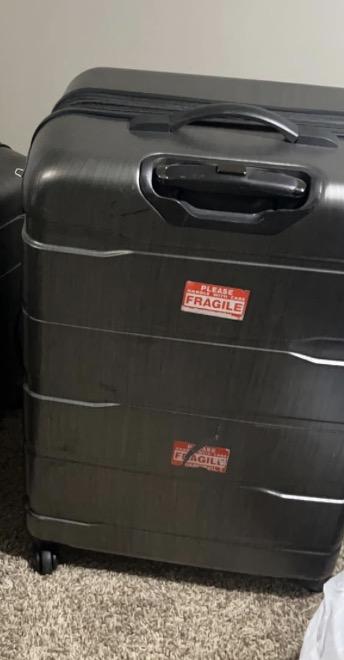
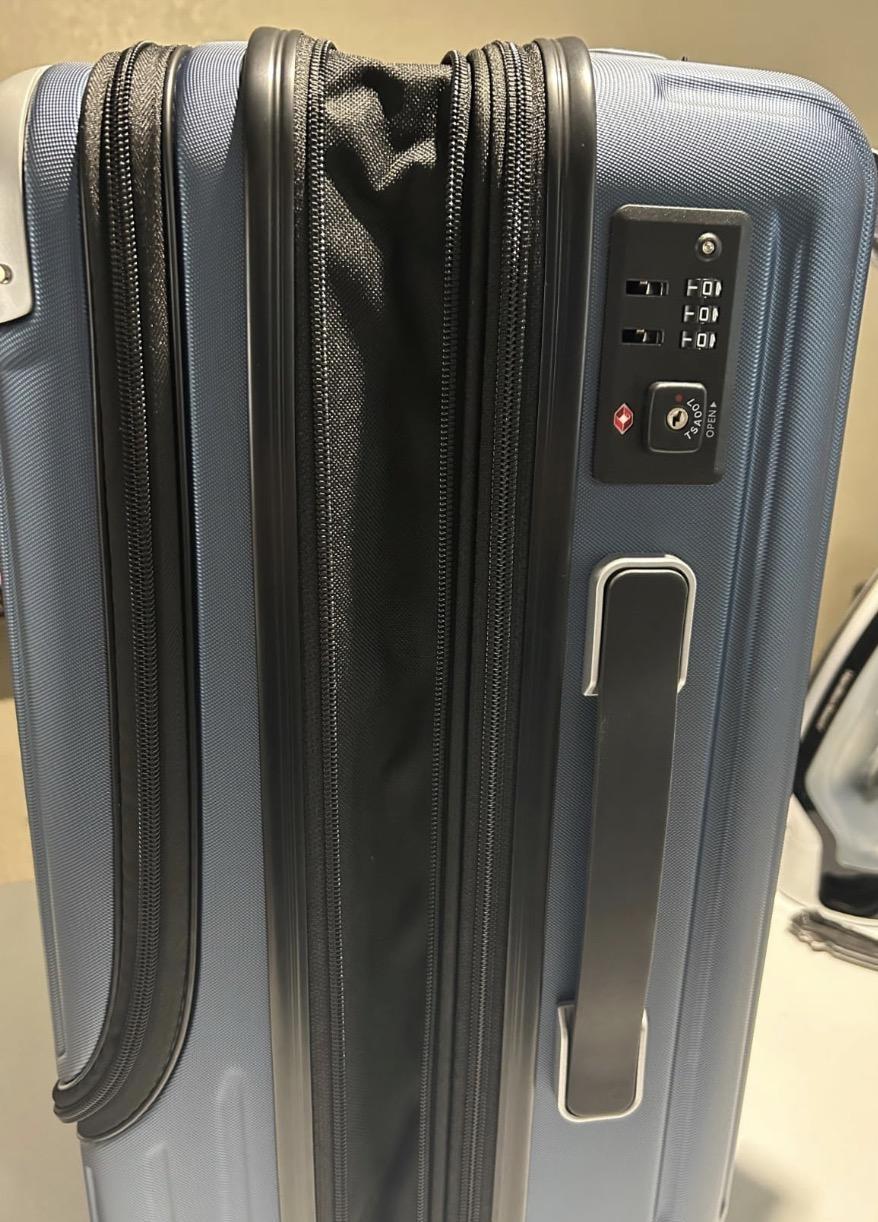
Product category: items_tea
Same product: no